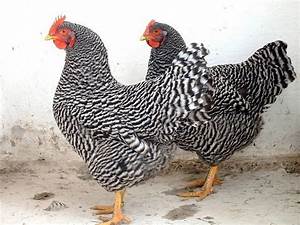
Label: gallina